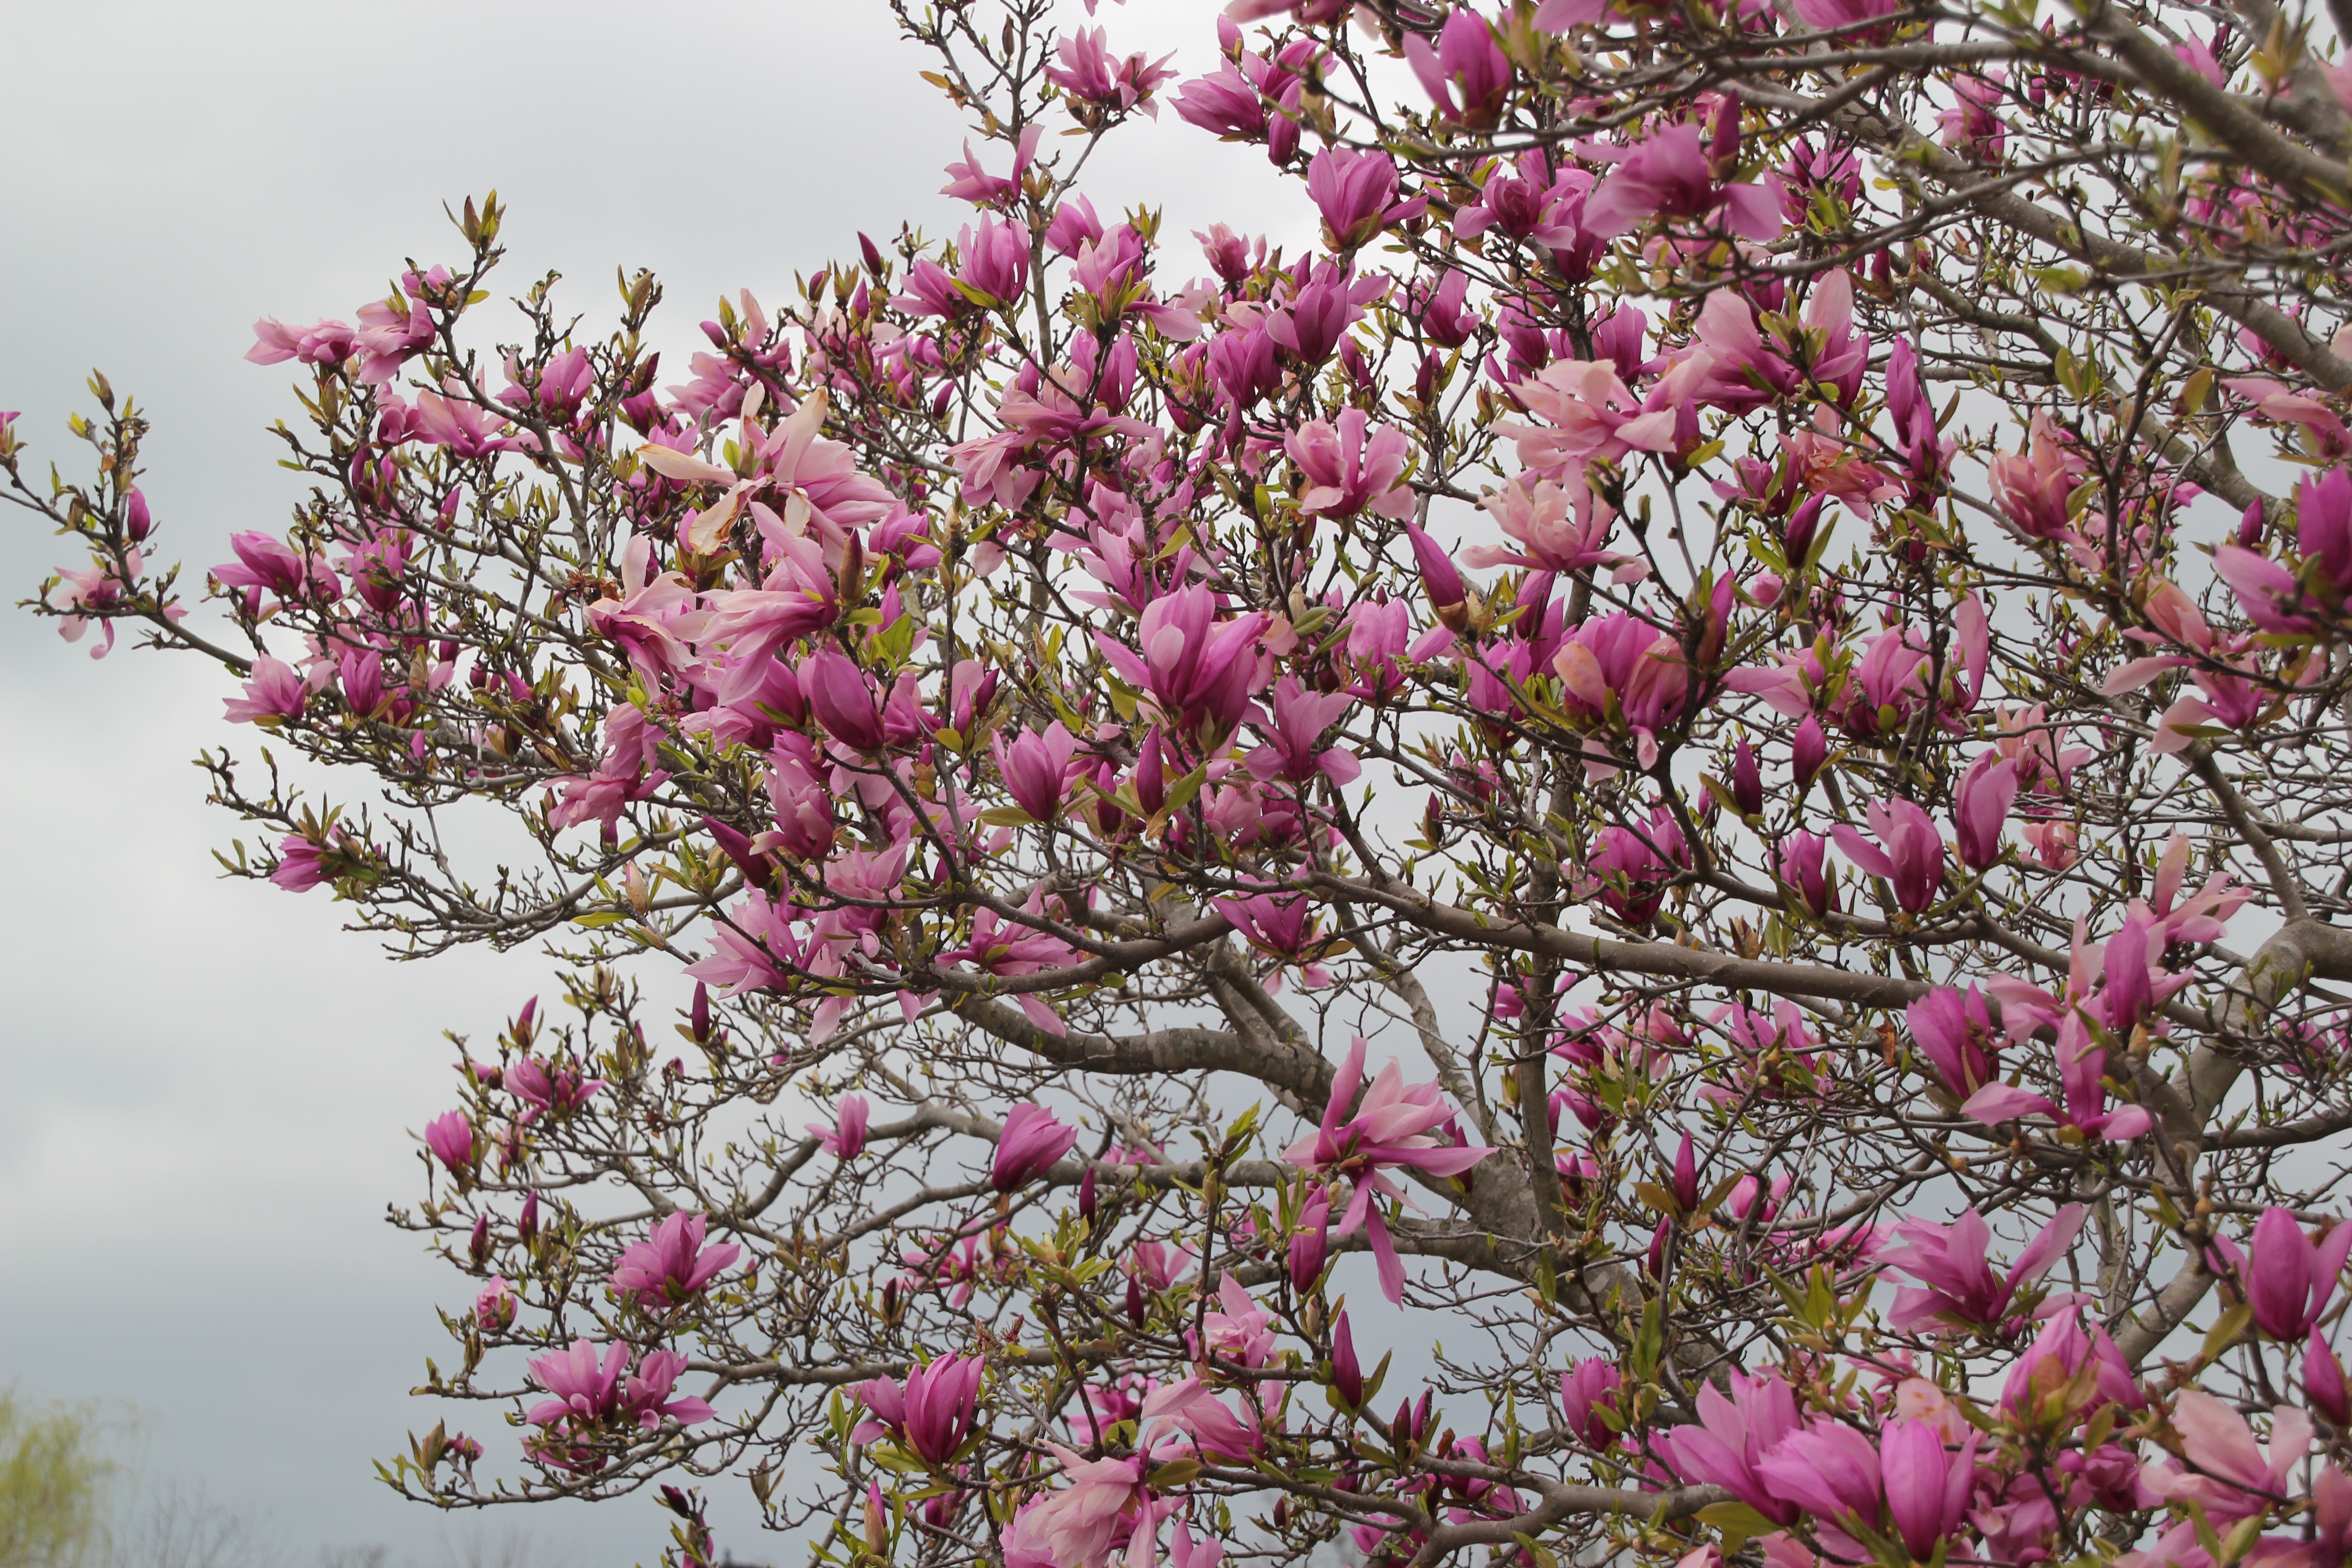
tree, nature, branch, blossom, plant, flower, petal, bloom, spring, produce, botany, flora, outdoors, shrub, springtime, magnolia, flowering plant, tulip tree, land plant